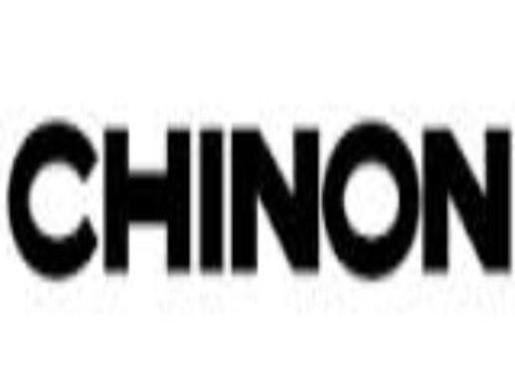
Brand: chinon
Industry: Electronic